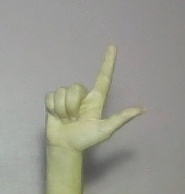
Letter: laam